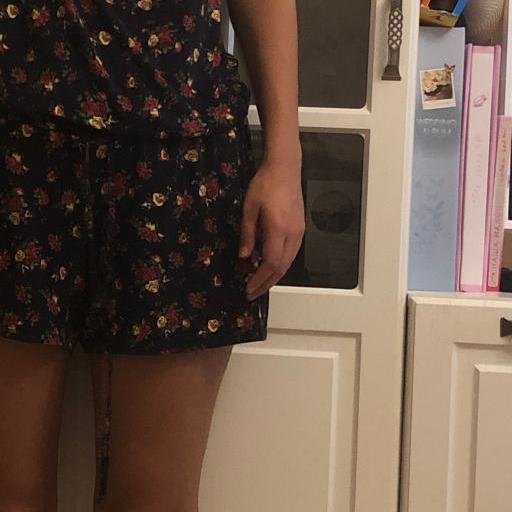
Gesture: no_gesture